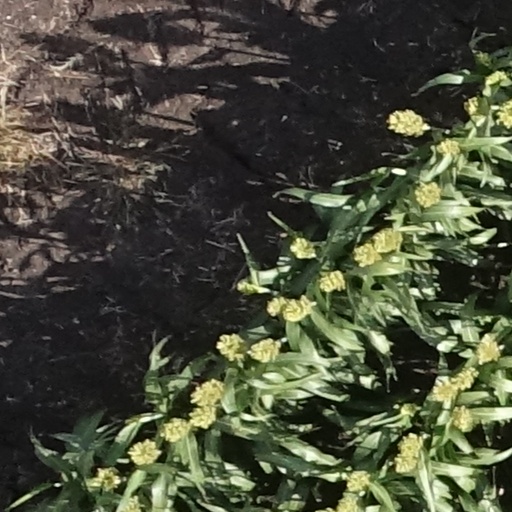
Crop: sorghum